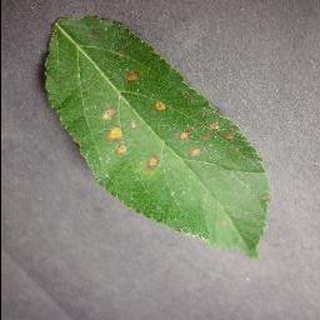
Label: apple_cedar_apple_rust